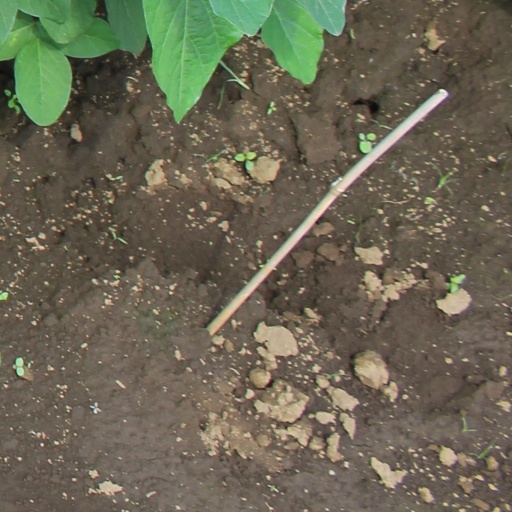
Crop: soybean